Tuvan throat singing

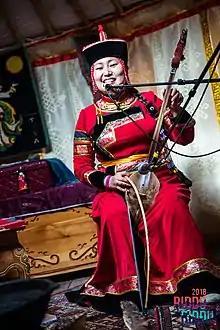
A member of Tyva Kyzy

There were a few female throat singers in Tuva's history, though it was believed a woman performing throat singing could cause infertility. Choldak-Kara Oyun, the mother of the famous throat singer Soruktu Kyrgys and grandmother of the husband of famous Tuvan actress Kara-Kys Namzatovna Munzuk, throat sang throughout her life while milking her cows, singing lullabies to her children and sometimes while she was drinking Tuvan araga (fermented milk alcohol). Close relatives of famous singers, like Khunashtaar-ool's niece (in the 1960s) and Kombu's daughter (in the 1940s or 1950s), performed khoomei (throat singing) in public more than once. The wife of the throat singing shaman Bilek-ool from Manchurek, Aldinsova Tortoyavna, said that she has always sung khoomei "because it was innate to [her] from birth". She could not resist singing khoomei after she got married and had children, and sang khoomei in public in the 1950s and 1960s. But her sister, who also sang khoomei as a girl, gave up when others repeatedly reminded her of the supposed dangers.